Palacio Legislativo Federal

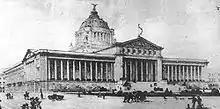
Design of the "Palacio Legislativo Federal".

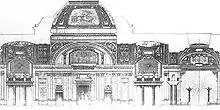
Interior design of the "Palacio Legislativo Federal".

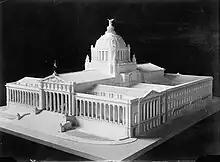
Model of the "Palacio Legislativo Federal".

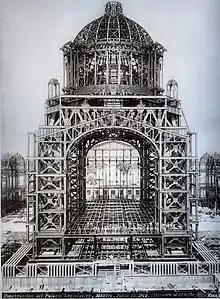
Construction of the "Palacio Legislativo Federal", Guillermo Kahlo, 12 June 1912

The Palacio Legislativo Federal (Federal Legislative Palace) was a never-completed building for the legislative bodies of the Mexican Federal Republic.